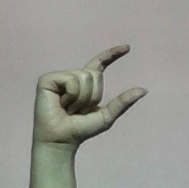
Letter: dal